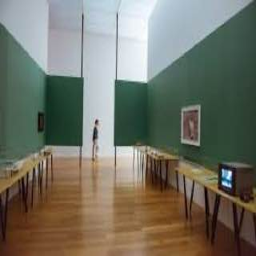
Kunstmuseum Liechtenstein